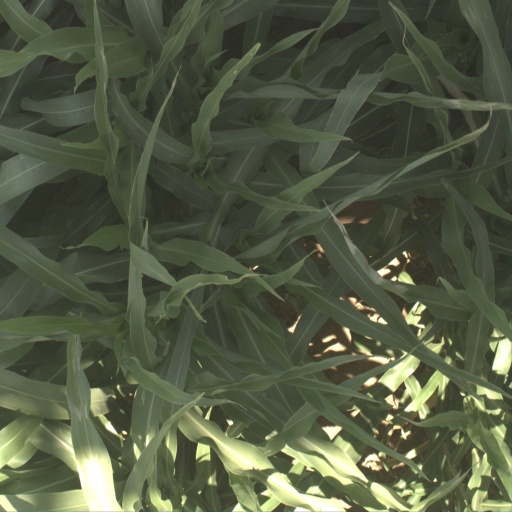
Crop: sorghum